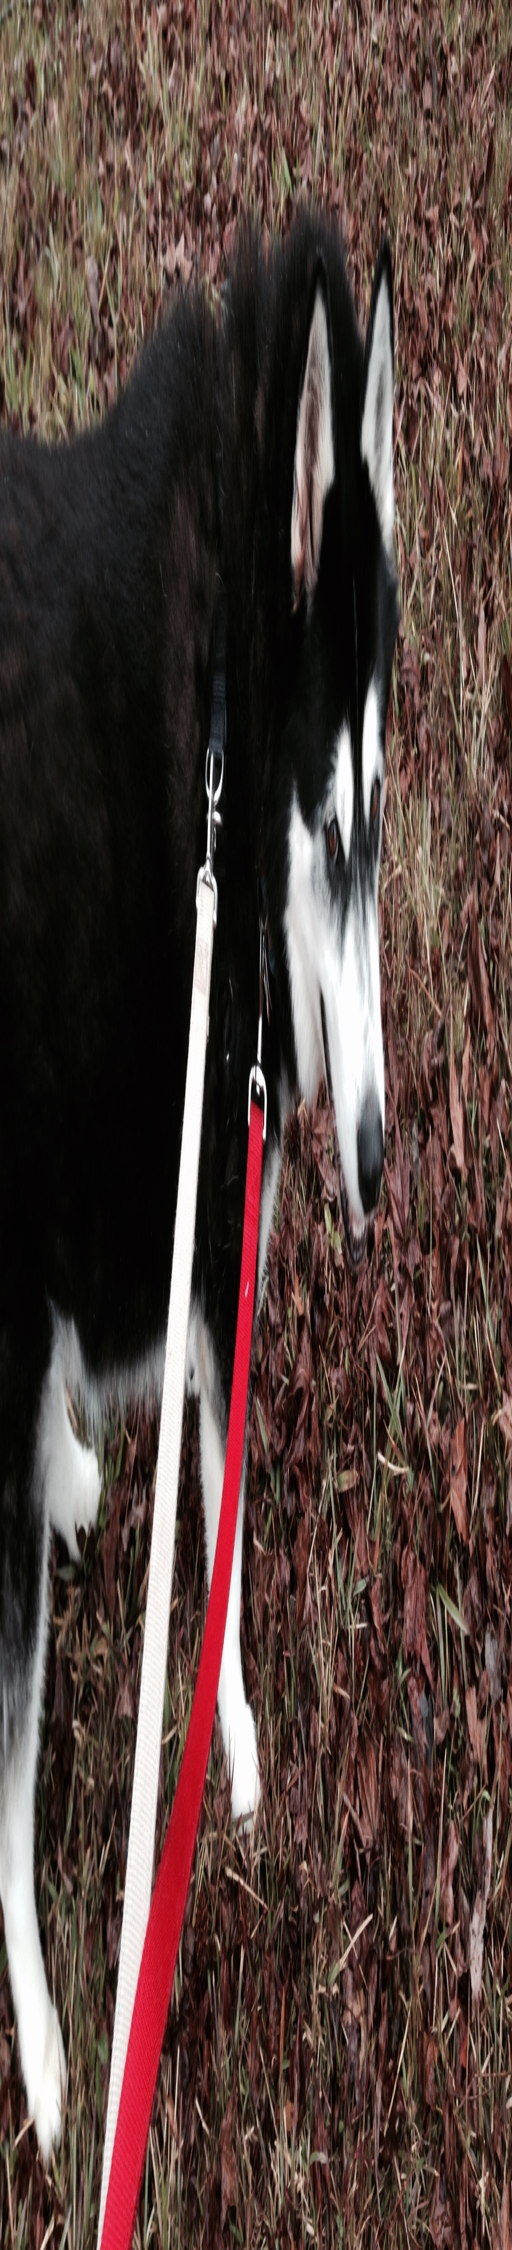
the dog out for a morning walk .